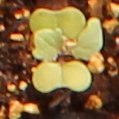
Label: Canola